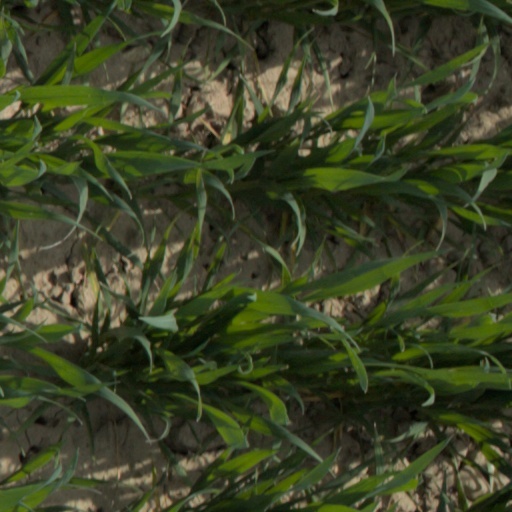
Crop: wheat